Zoop (TV series)

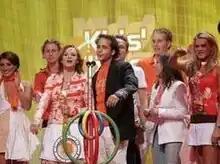
ZOOP cast at the Nickelodeon Kids' Choice Awards

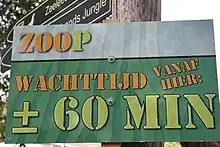
Sign at a "Zoop" meet & greet, indicating that at this point in the line, the wait is 60 minutes

Zoop "fan days" were organised, where cast members would sign autographs. An average of 11,000 people showed up at each event. After several public appearances almost got out of hand (because the actors were overwhelmed by hundreds of fans), Nijenshuis announced in 2006 that the security details provided to the actors would be enlarged.